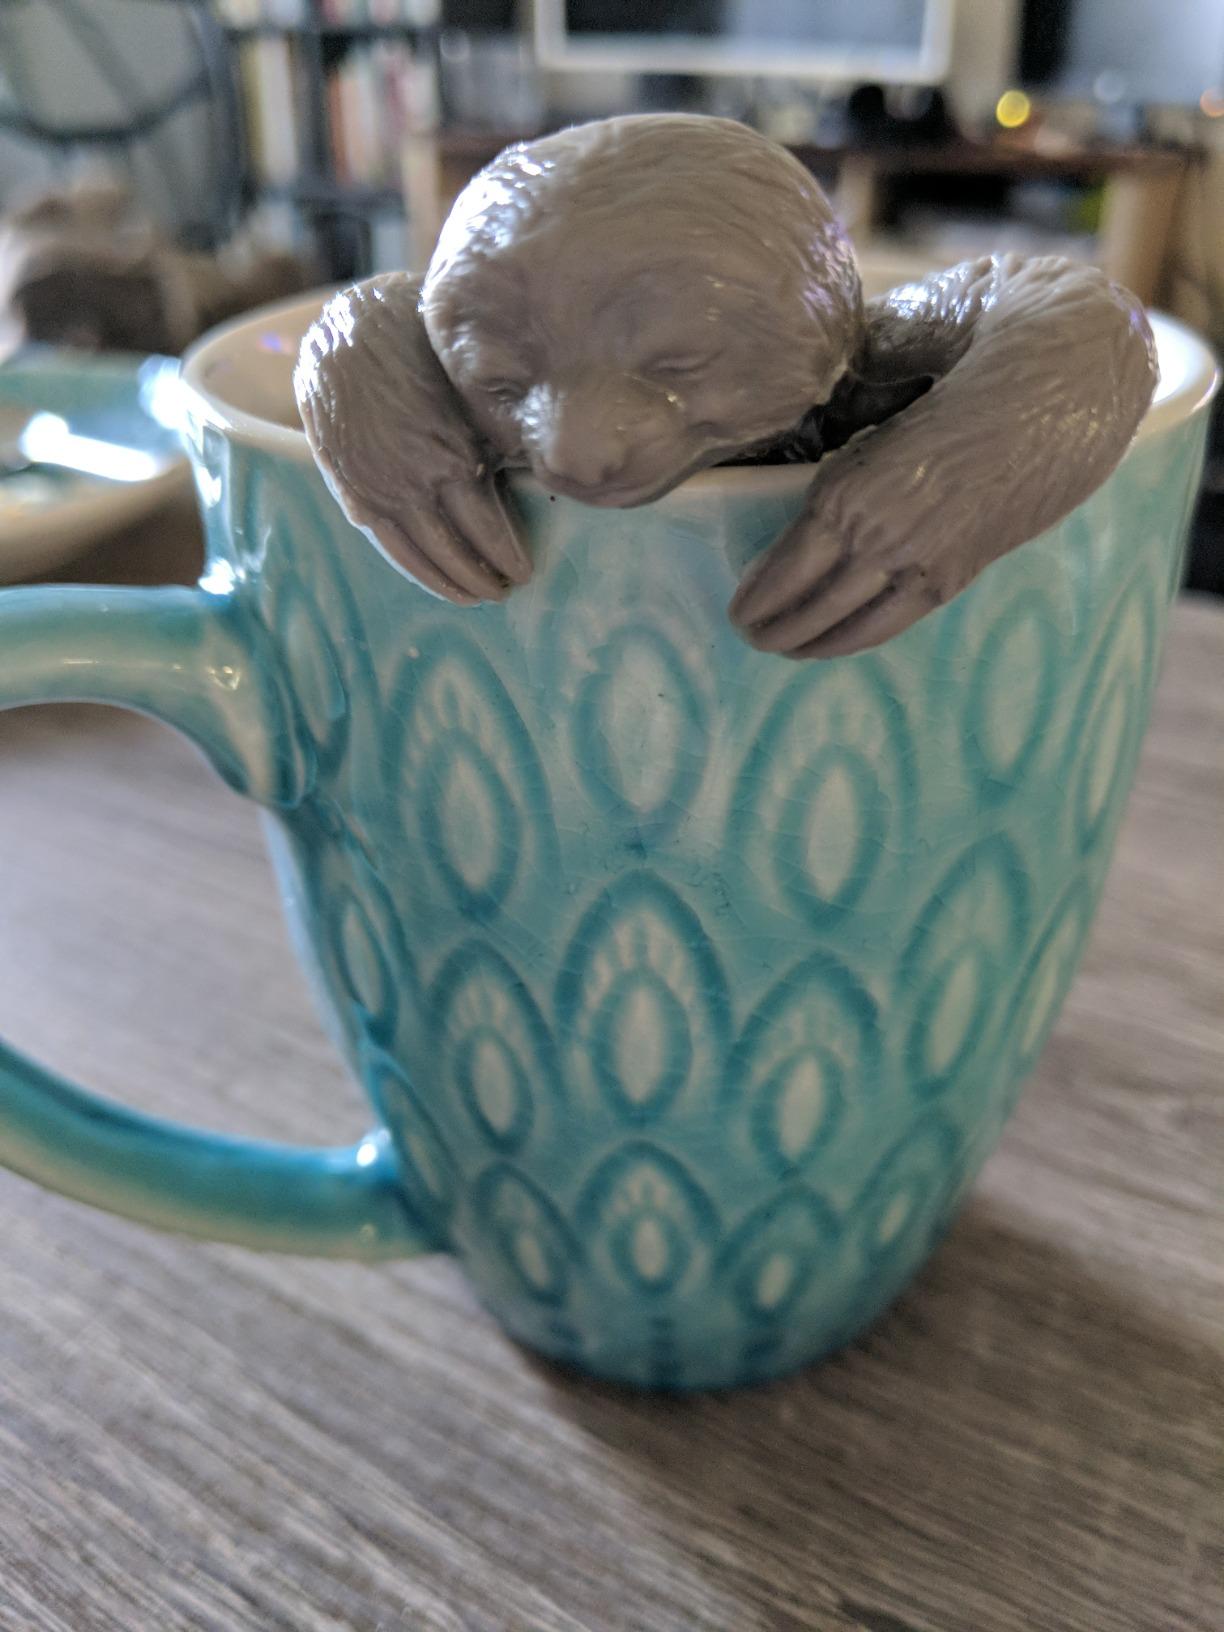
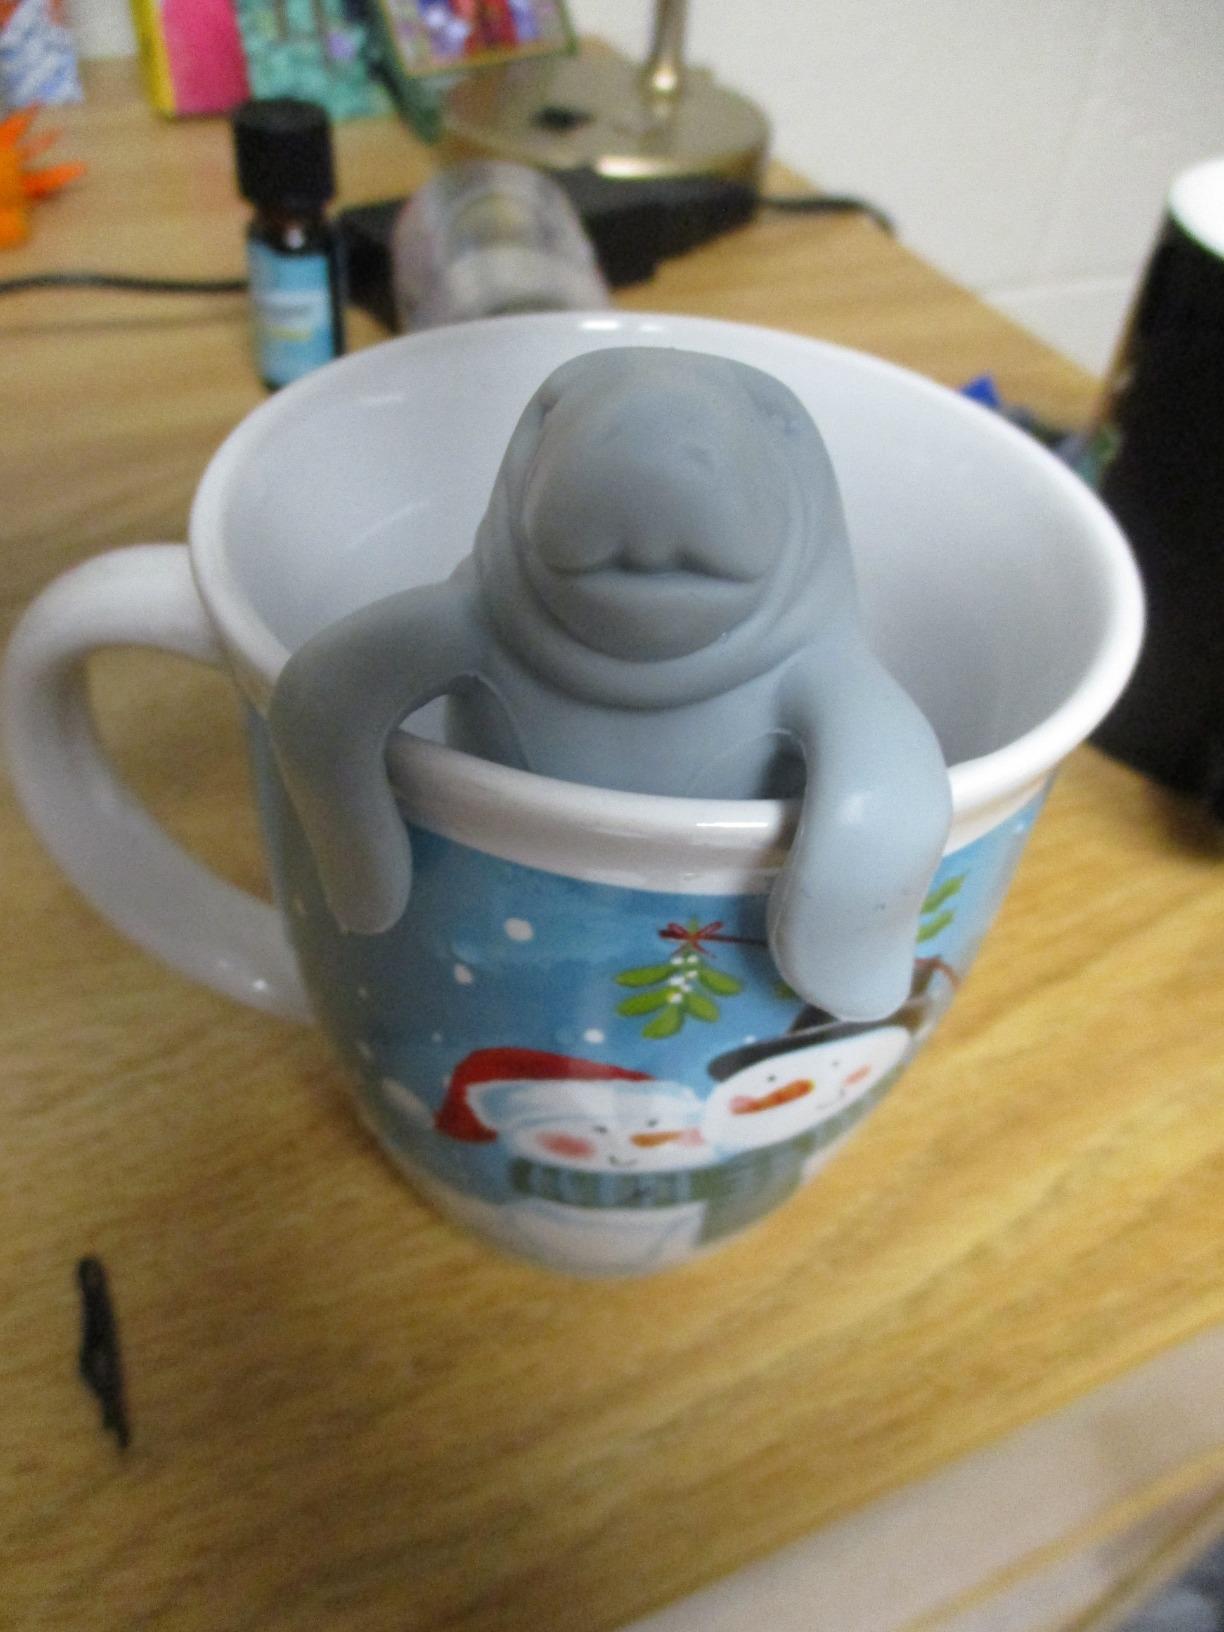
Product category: items_tea
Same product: no